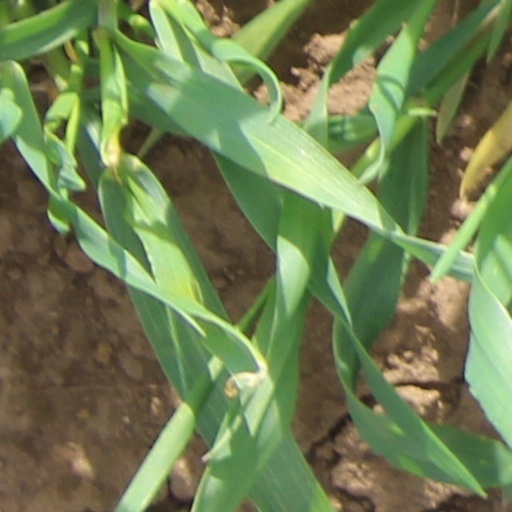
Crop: wheat